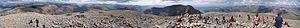
Scafell Pike est un sommet du Royaume-Uni culminant à 978 mètres d'altitude et constituant le point culminant de l'Angleterre et des Southern Fells. Il est constitué de roches magmatiques. Il se trouve dans le Lake District, au sein du parc national du même nom, en Cumbria.